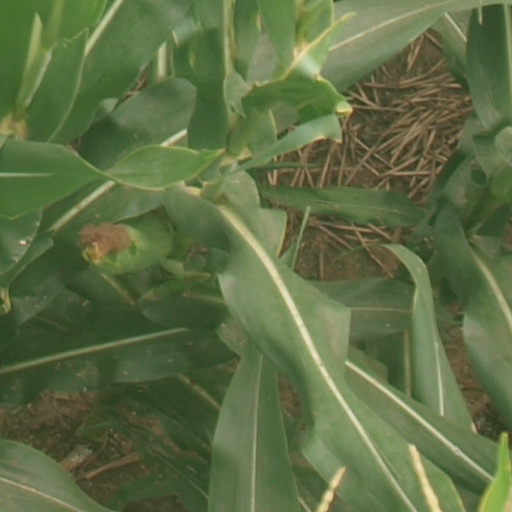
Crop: maize; corn